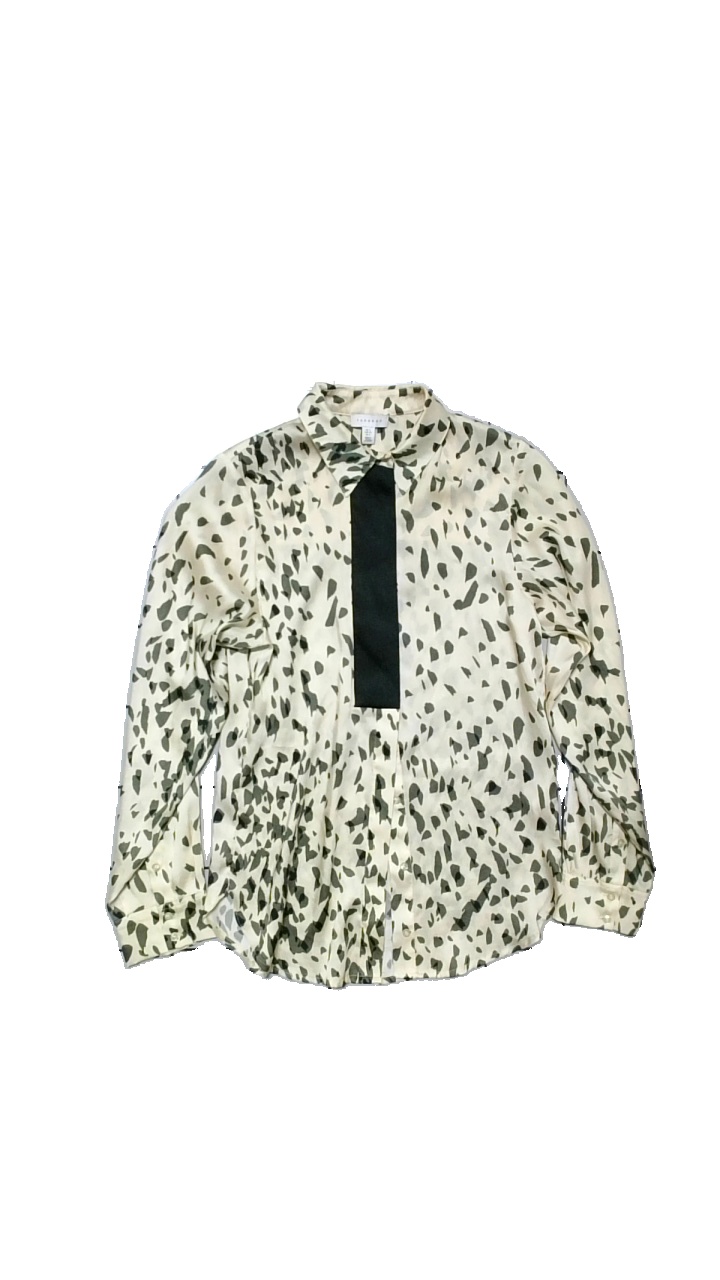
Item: Blouse (Ladies)
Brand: Top Shop
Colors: Beige, Green, Black, Multicolor
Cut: None
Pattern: Animal print
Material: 100% polyester
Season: All
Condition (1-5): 4
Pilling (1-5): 5
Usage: Reuse
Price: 100-150